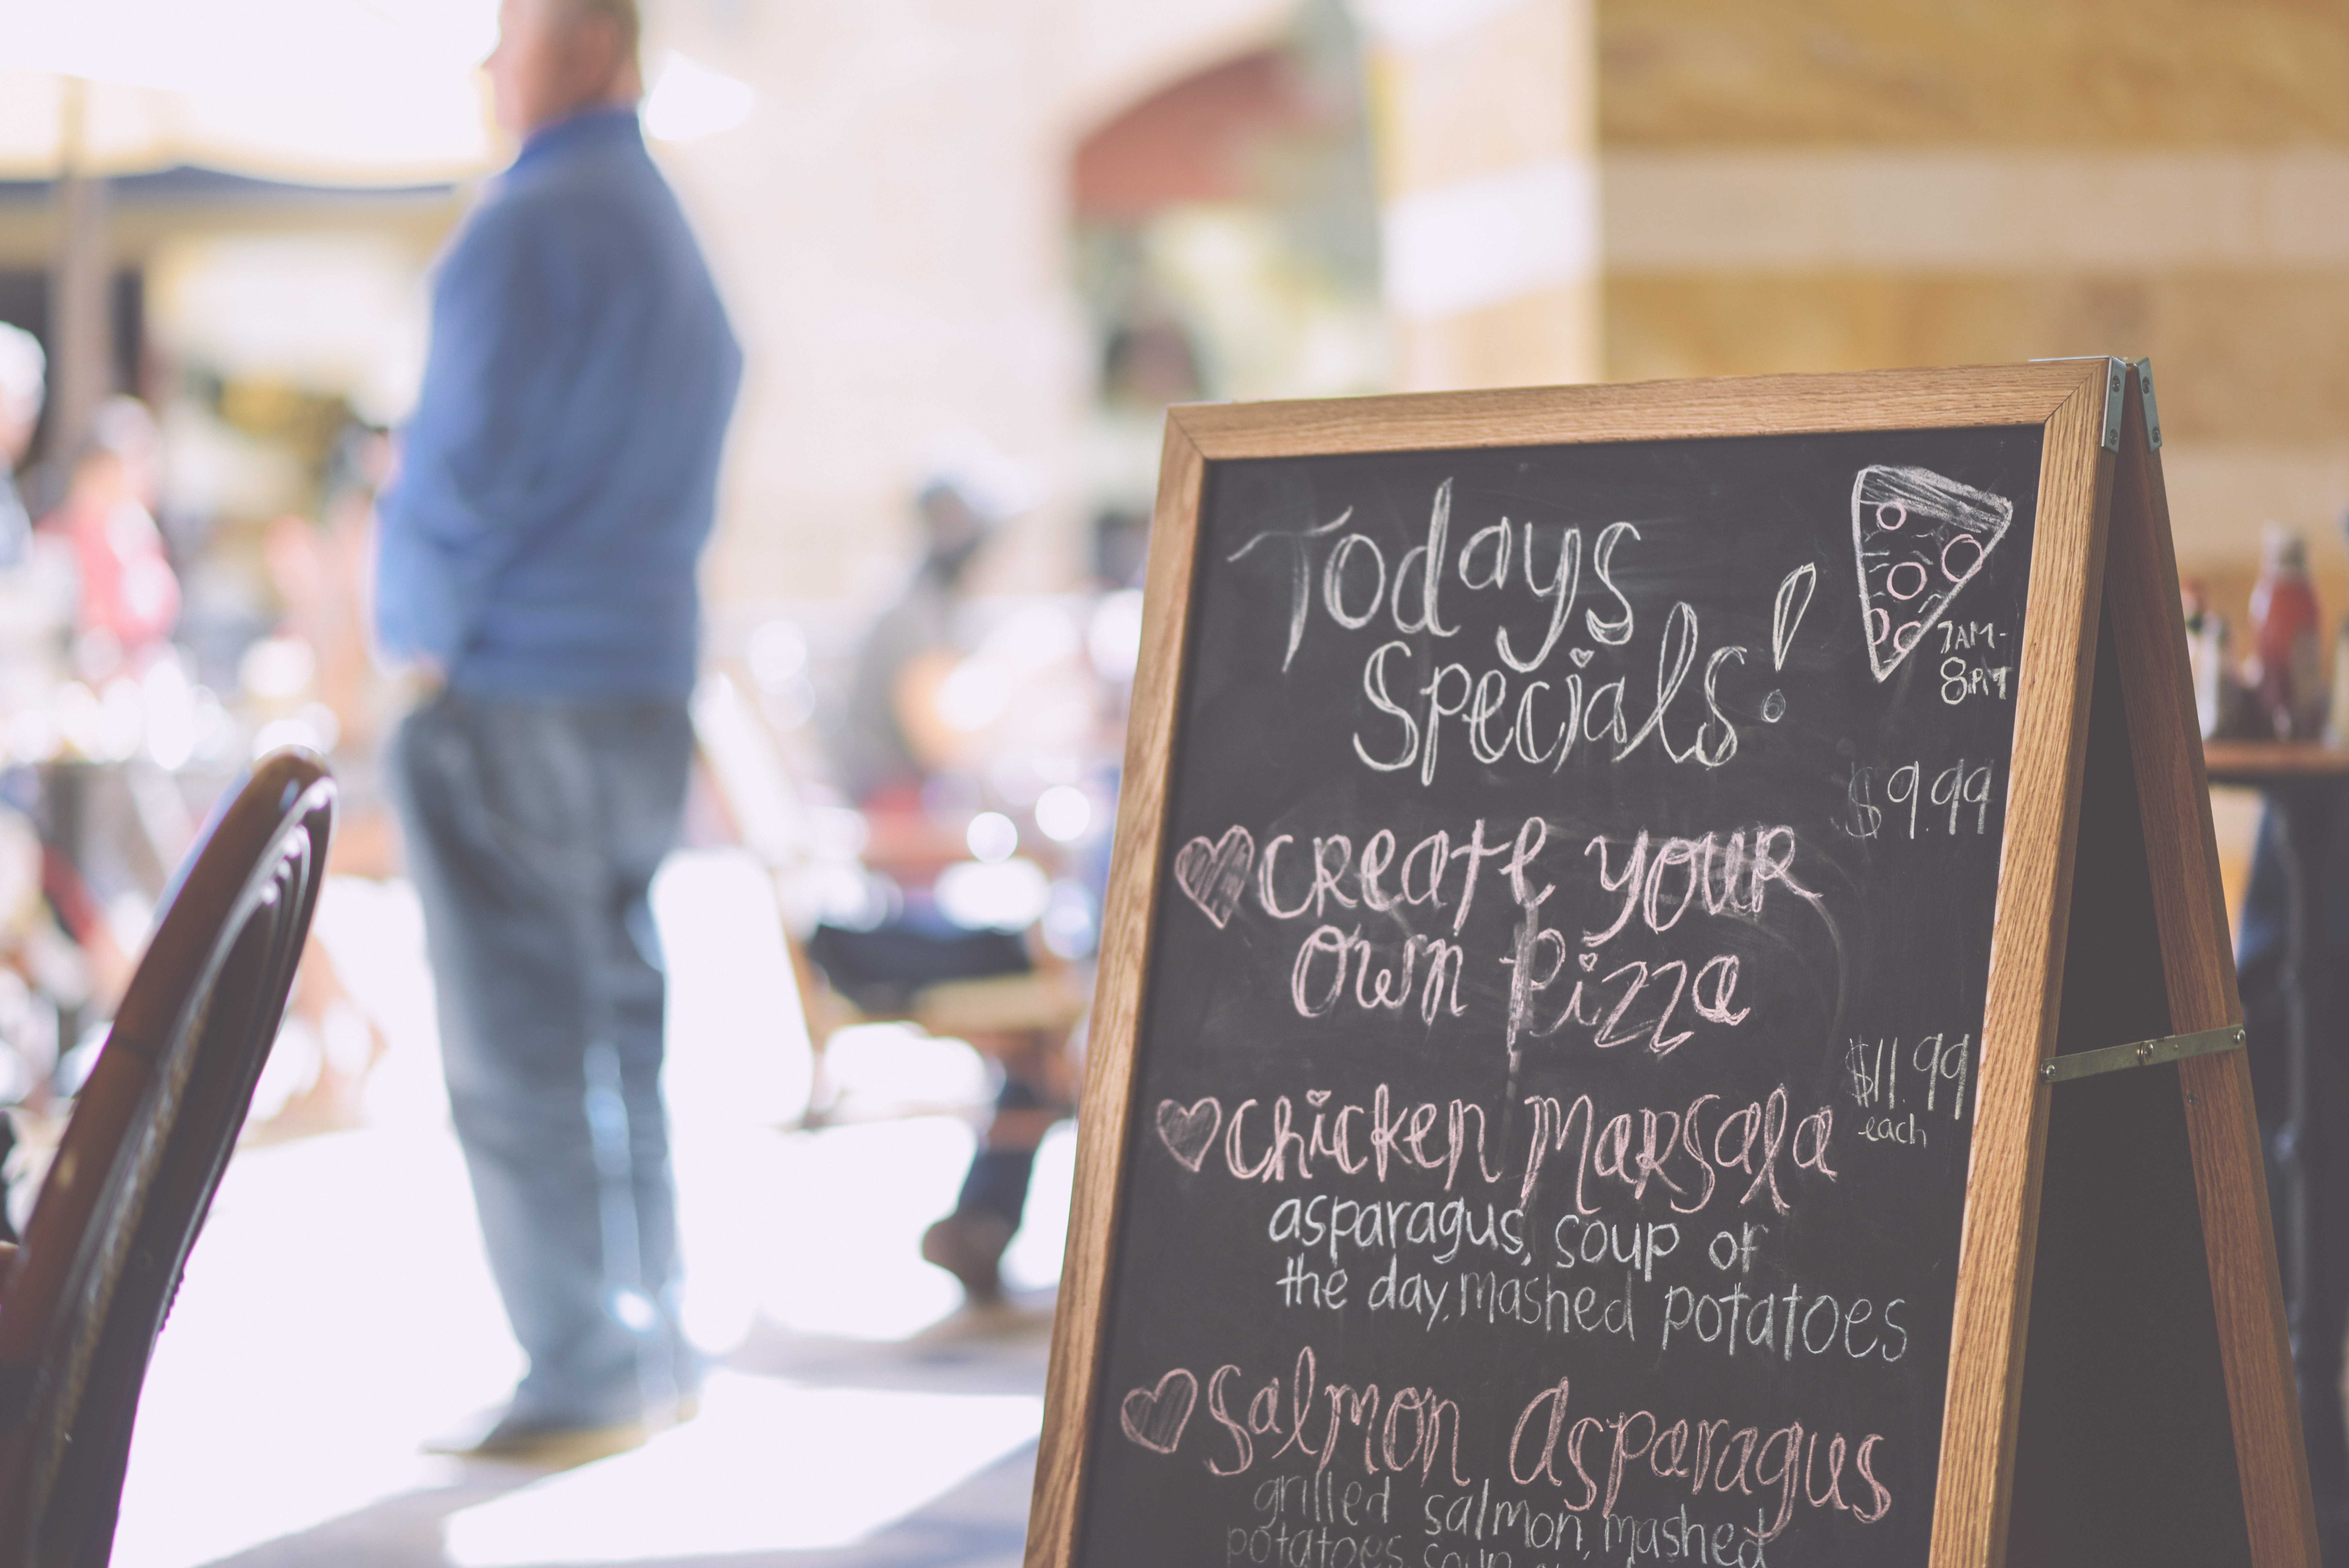
restaurant, menu, pizza, art, photograph, italian, marketing, offer, handwritten, specials, menu board